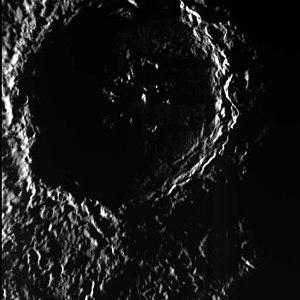
Chao Meng-Fu est un cratère de 167 km de diamètre sur Mercure porte le nom du peintre chinois et calligraphe Zhao Mengfu. En raison de son emplacement près du pôle sud de Mercure et de la petite inclinaison axiale de la planète, environ 40% du cratère se trouve dans l'ombre permanente. Ceci, combiné à des échos radar brillants à l'emplacement du cratère, a conduit les scientifiques à soupçonner qu'il peut abriter de grandes quantités de glace protégées contre la sublimation dans le quasi-vide par la constante température de -171°C.